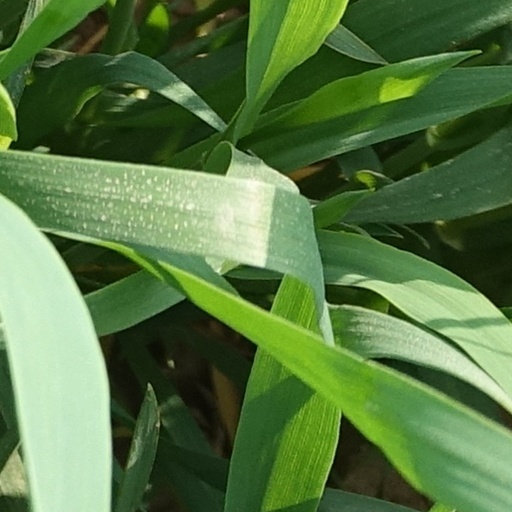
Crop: wheat